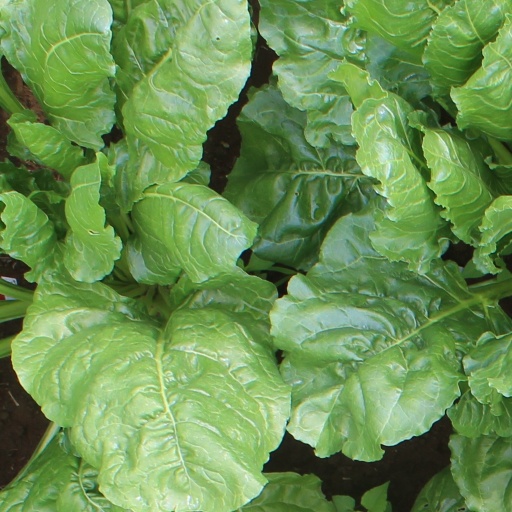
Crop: sugar beet